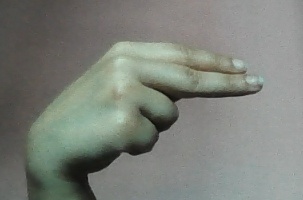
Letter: ain